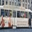
Label: streetcar